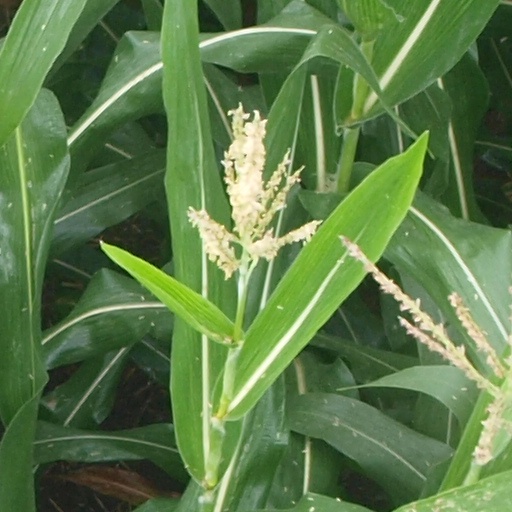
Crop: maize; corn